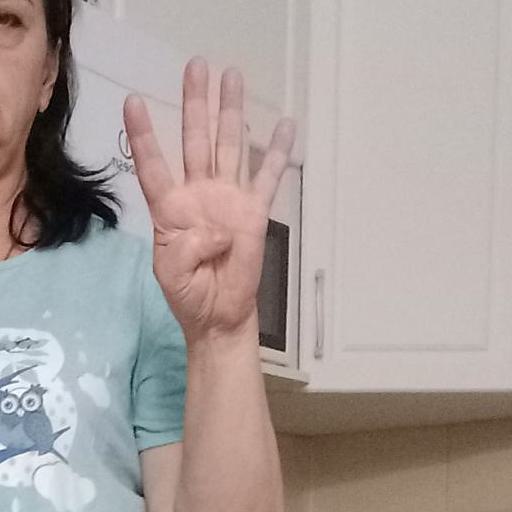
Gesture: four